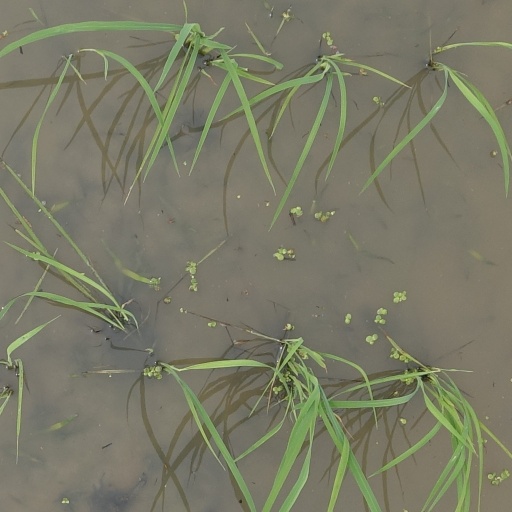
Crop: rice